Haviah Mighty

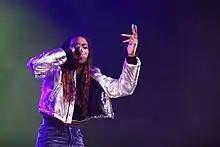
Mighty performing in 2018

Haviah Mighty (born December 17, 1992) is a Canadian rapper from Brampton, Ontario. She rose to prominence in 2016 as a member of the hip hop group the Sorority, before releasing several EPs on her own, most notably "Flower City", in 2017. Her first album, "13th Floor", was released in 2019 and won the Polaris Music Prize. After her debut, "XXL" named her one of the "15 Toronto rappers you should know" and CBC Music called her one of the "New Faces of Canadian Hip Hop".